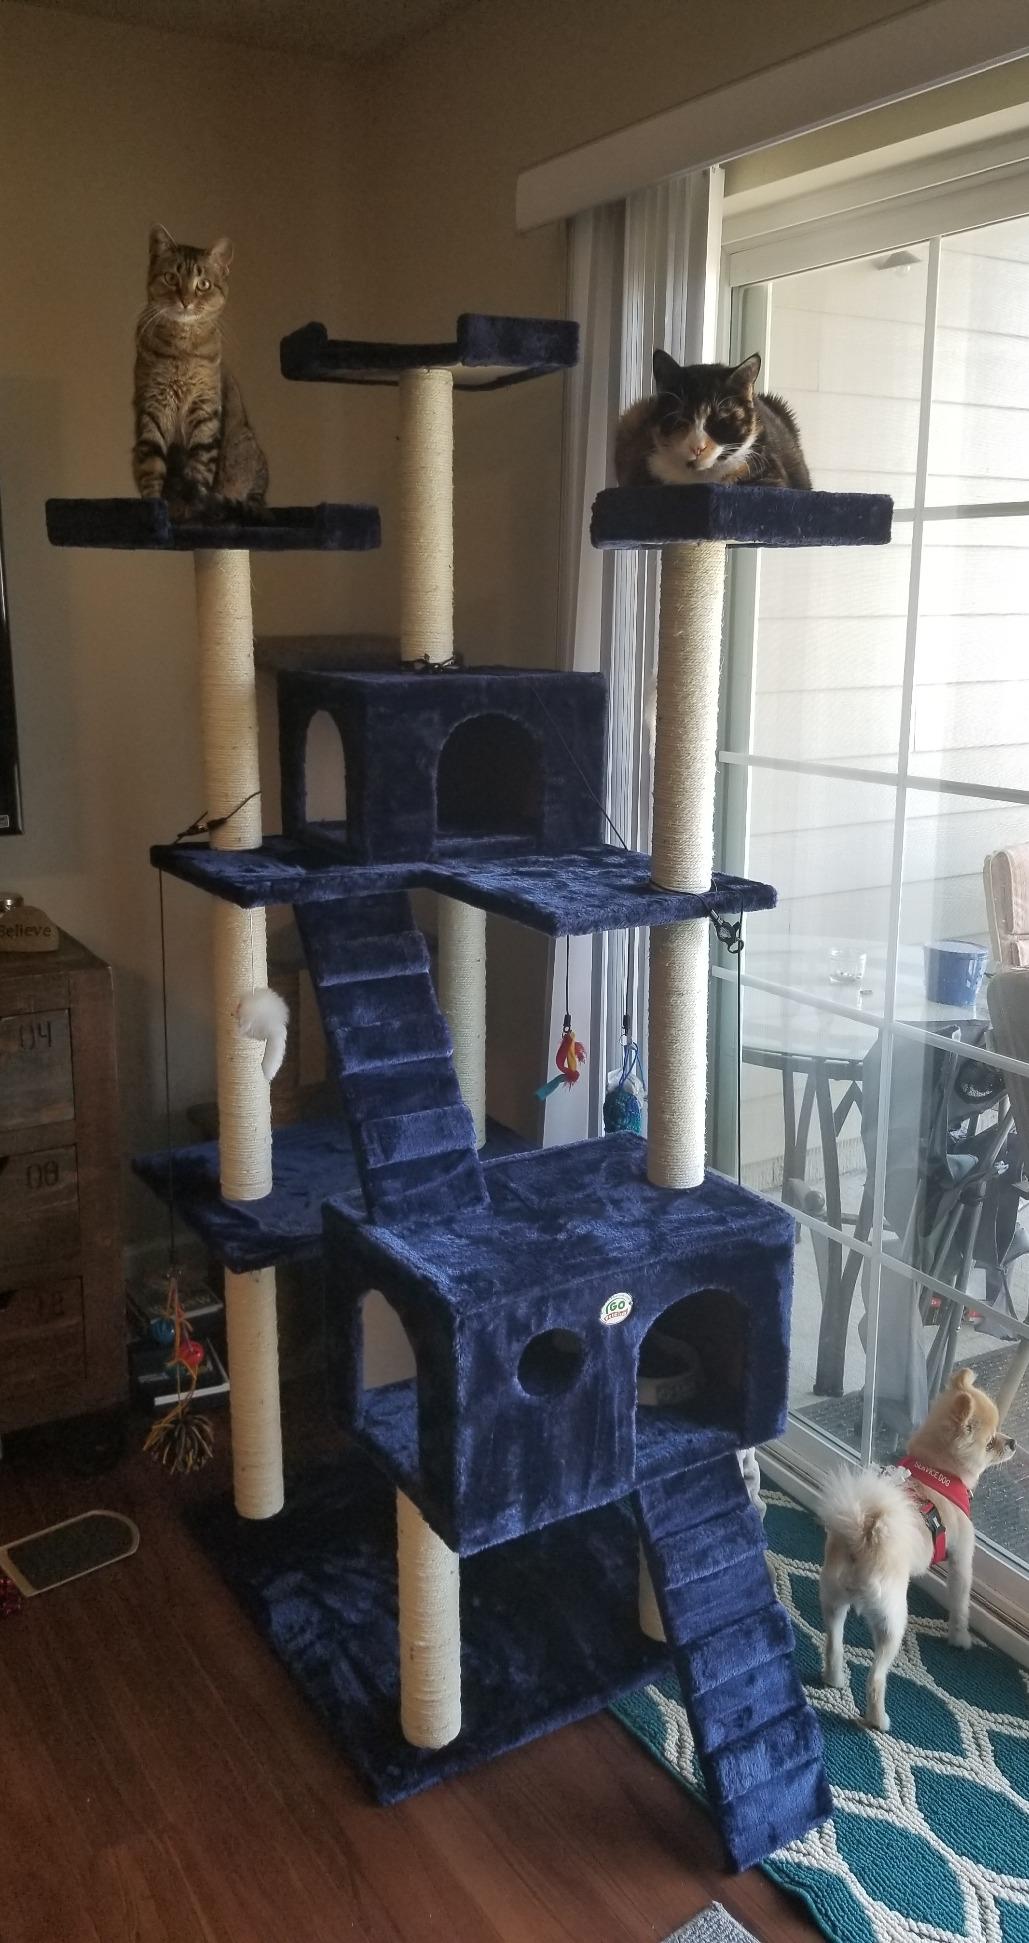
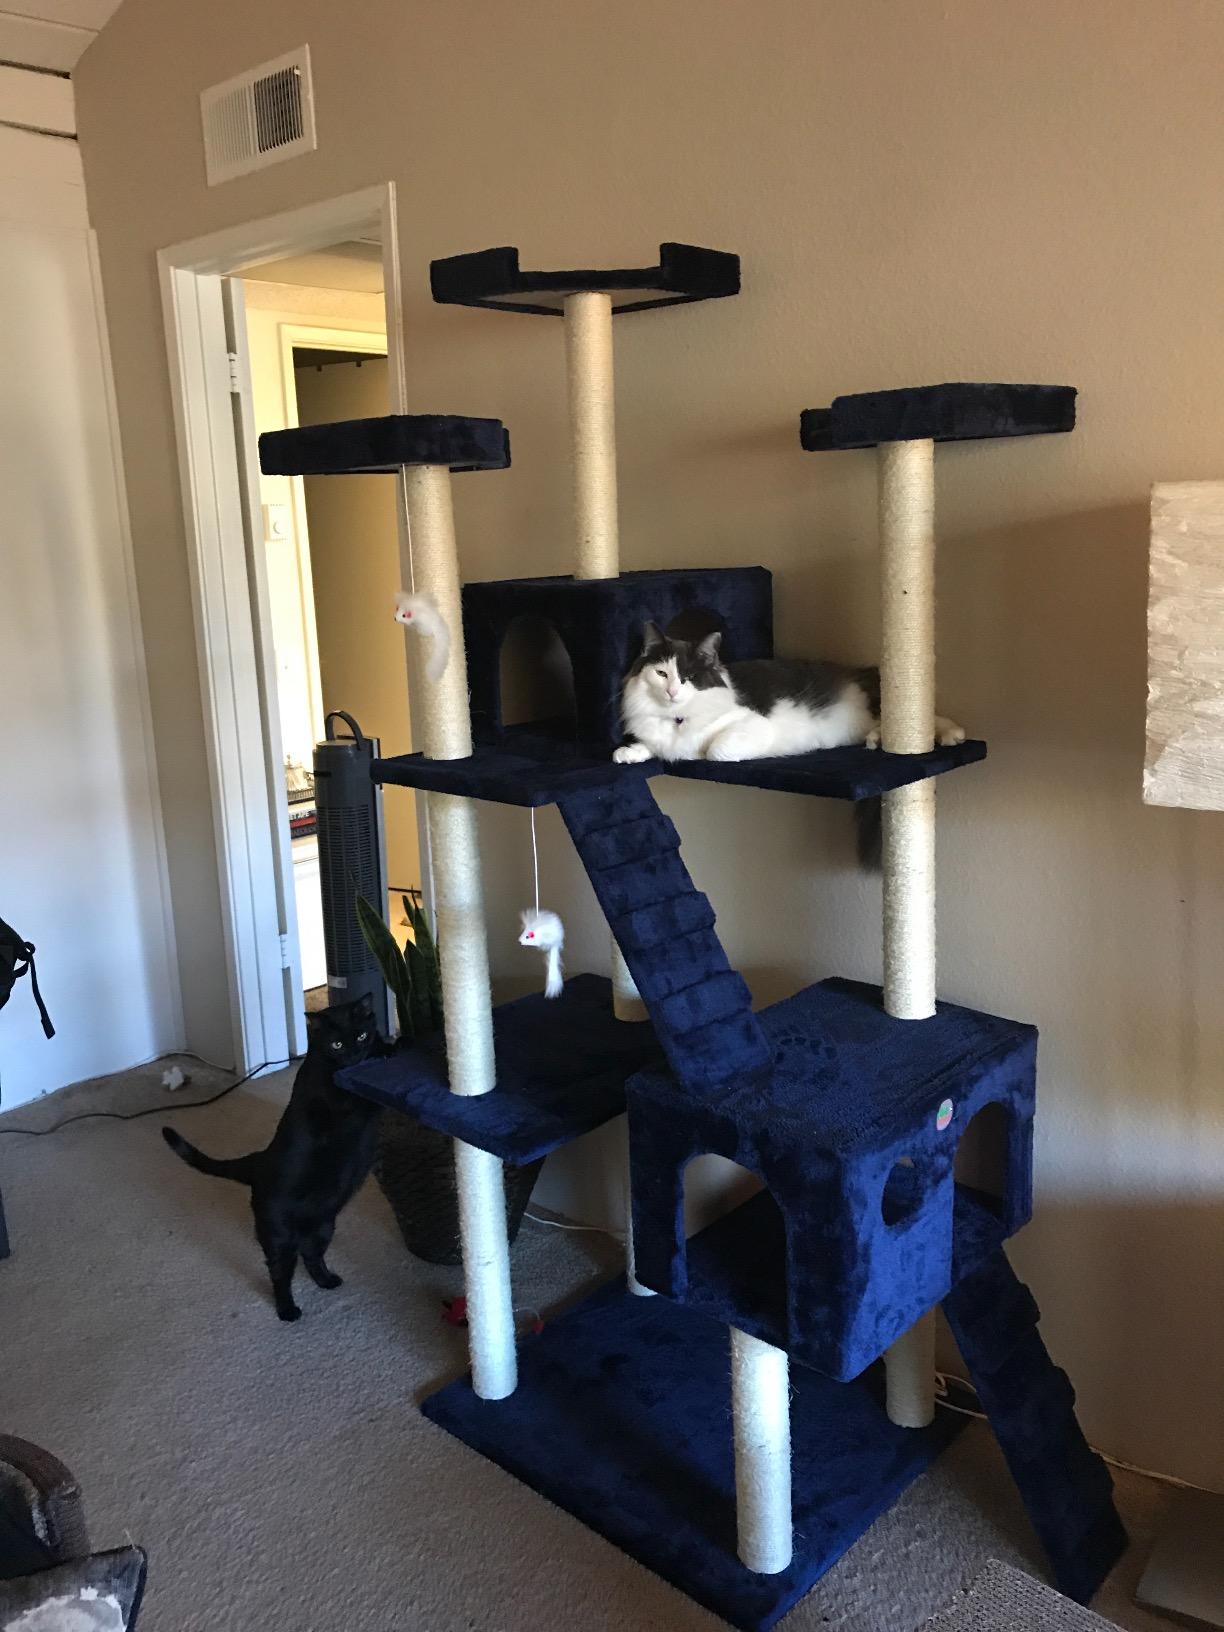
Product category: items_cat tree
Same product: yes